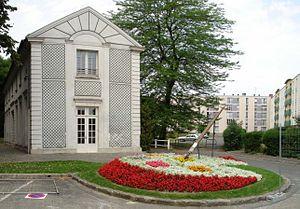
L'orangerie du Val-ombreux de Soisy-sous-Montmorency, Val-d'Oise (France)
Soisy-sous-Montmorency est une commune française située dans le département du Val-d'Oise en région d'Île-de-France.